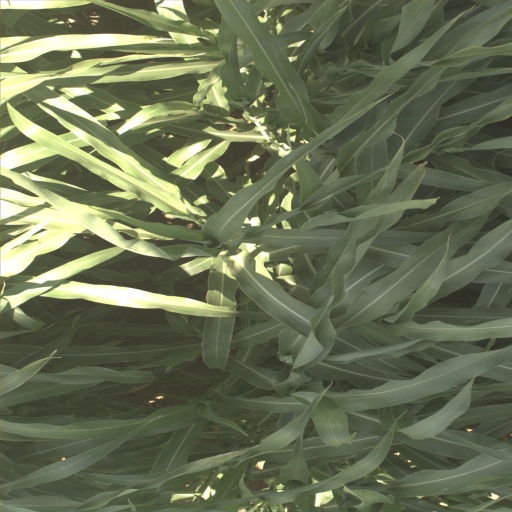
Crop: sorghum